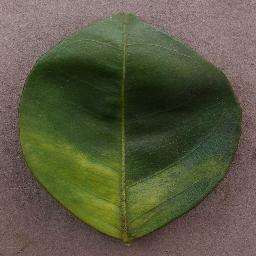
Label: Orange___Haunglongbing_(Citrus_greening)